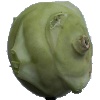
Label: kohlrabi